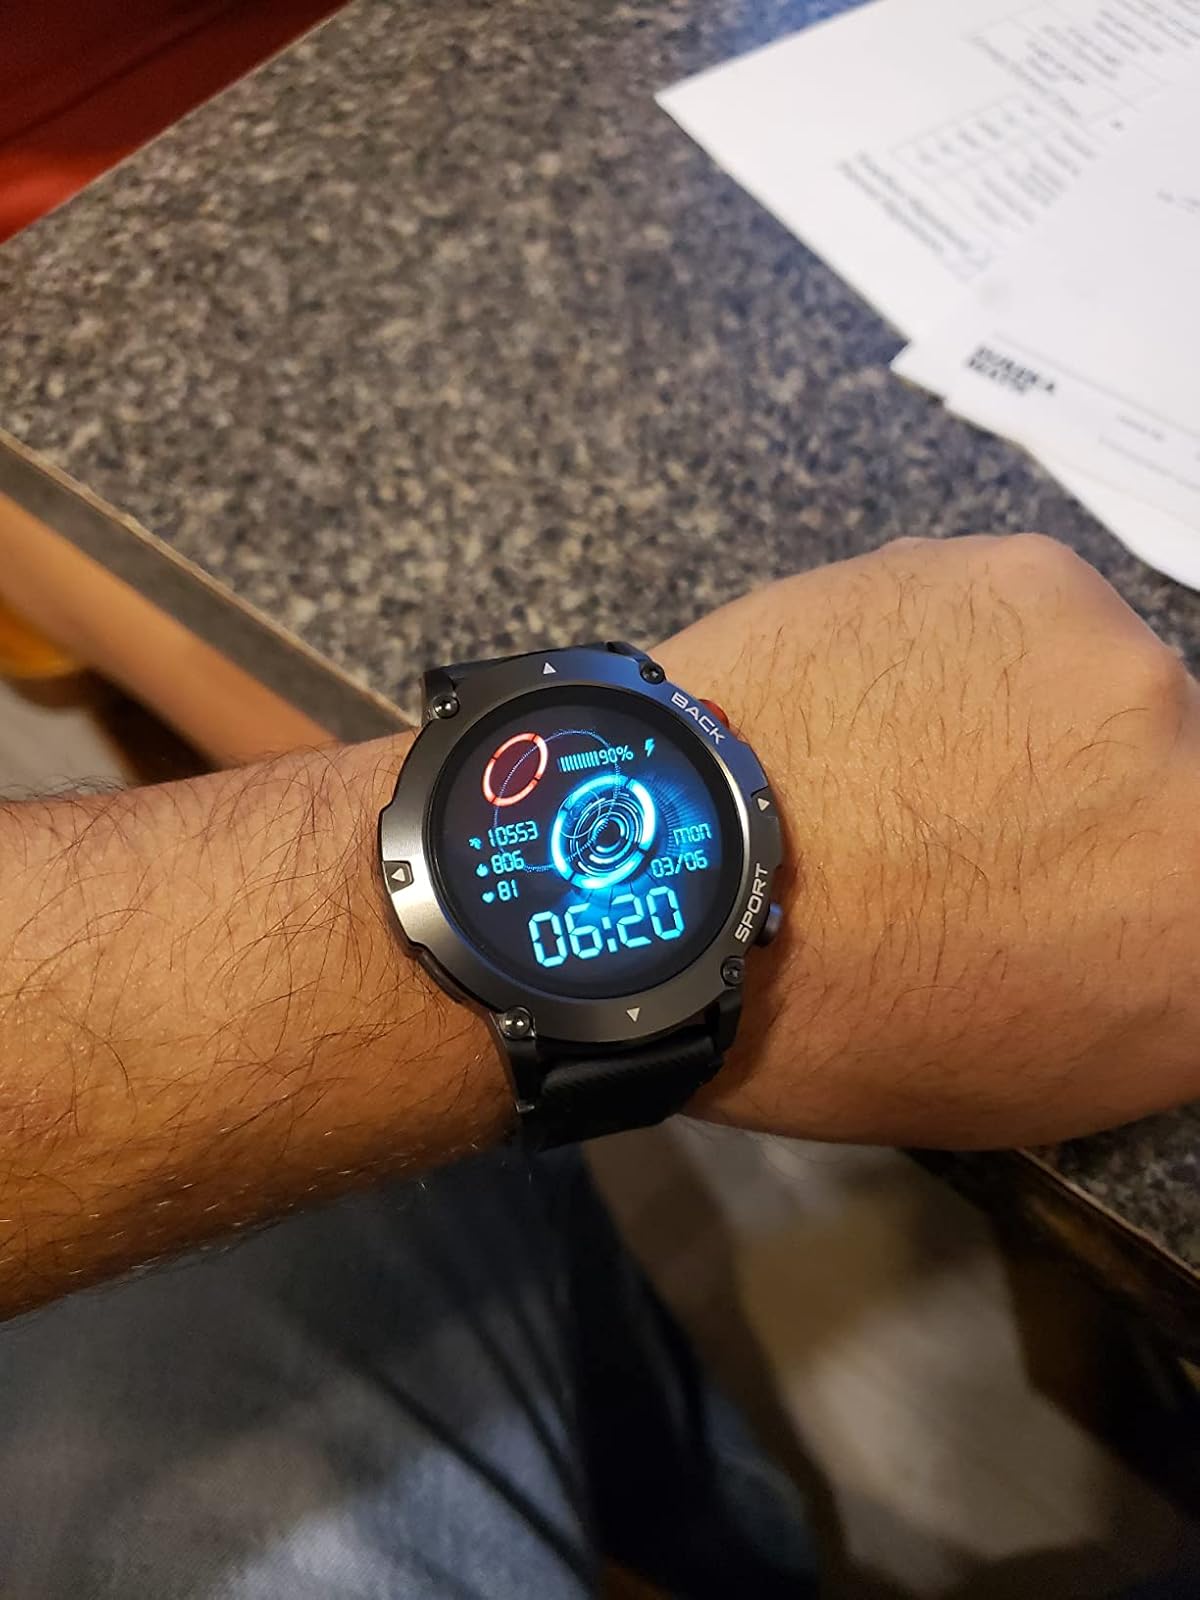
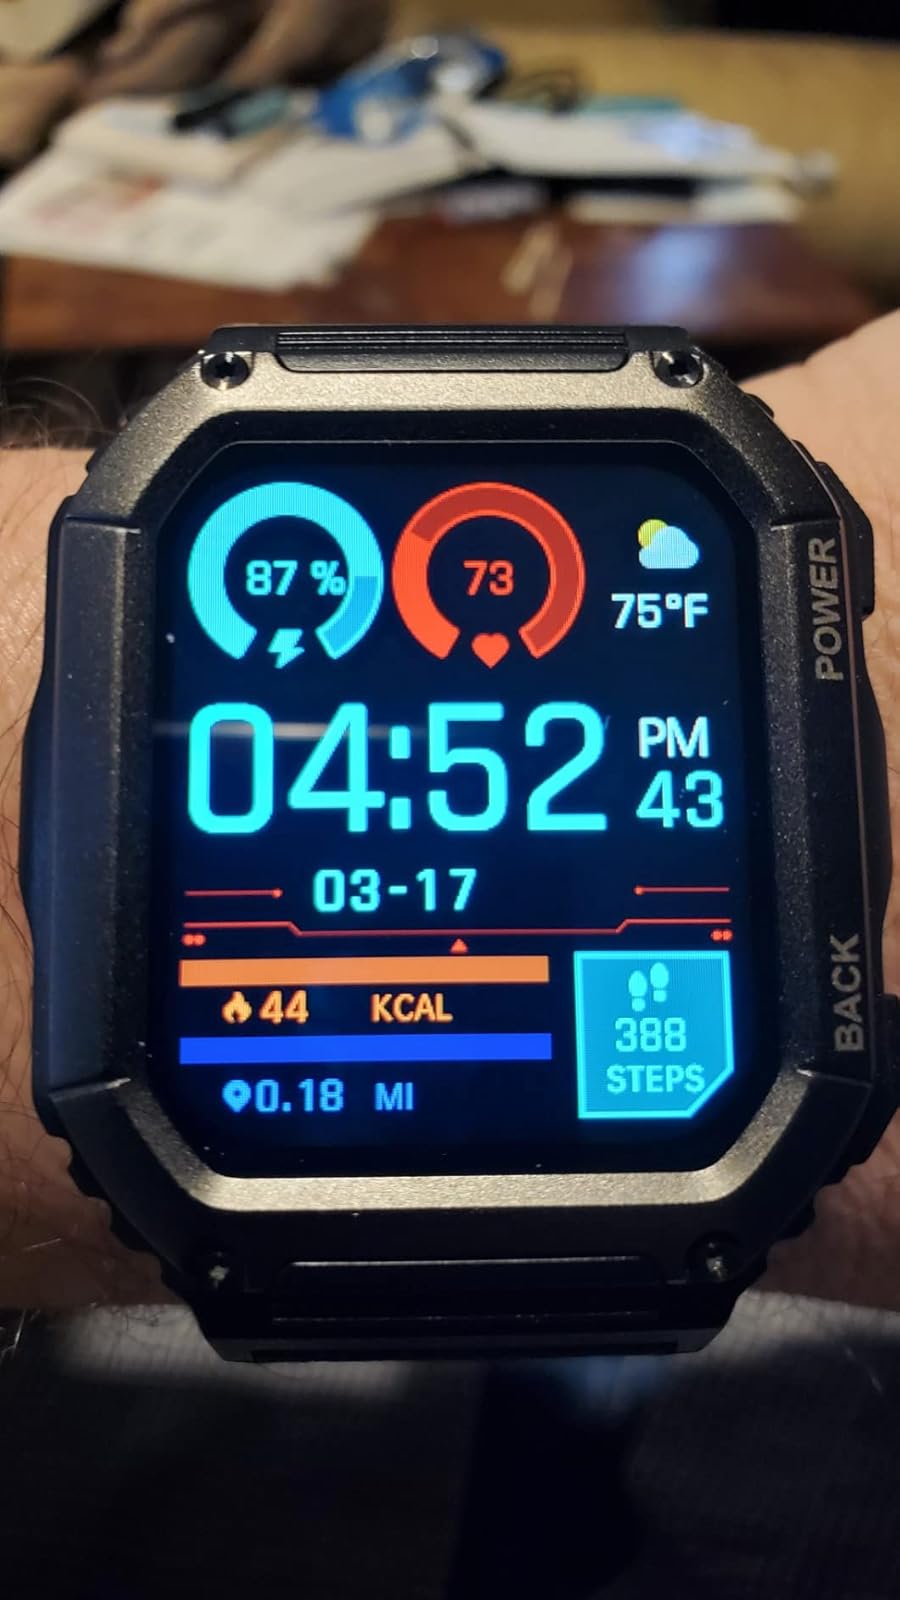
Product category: smartwatch
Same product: no